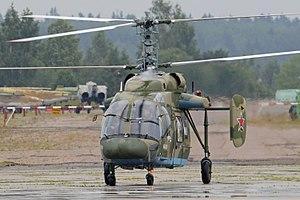
Le Kamov Ka-226 est un hélicoptère léger polyvalent russe bimoteur. Le Ka-226 dispose d'un pod de mission interchangeable plutôt qu'une cabine conventionnelle, permettant l'utilisation de diverses configurations de transport ou d'équipement.